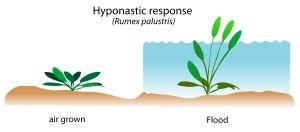
L’épinastie est le phénomène de courbure des feuilles d'une plante vers le bas dû à une croissance différentielle des cellules entre la face supérieure et la face inférieure des pétioles, en réponse à certains stress. L'hyponastie, plus rare, est le phénomène inverse.